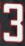
Number: 3